Hawley's Ferry House

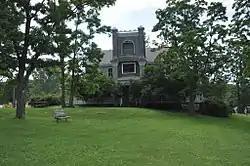

The Hawley's Ferry House, also known just as the Hawley House, is a historic house on the shore of Lake Champlain in Kingsland Bay State Park, Ferrisburgh, Vermont. Built about 1790, it is one of the few surviving 18th-century buildings on the Vermont side of the lake. It was listed on the National Register of Historic Places in 1978.